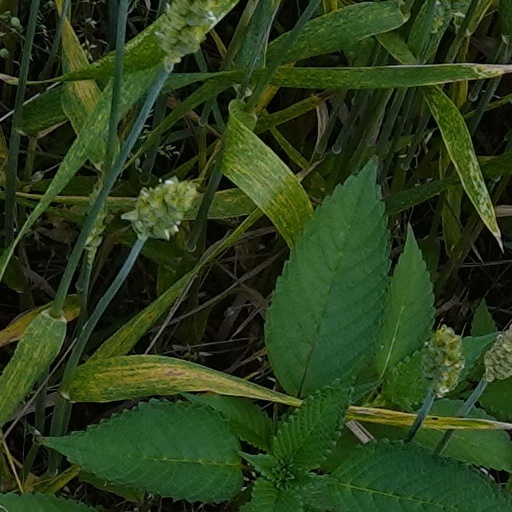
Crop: wheat